Lancaster station (Pennsylvania)

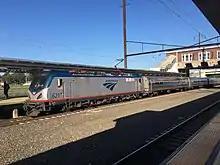
A westbound Amtrak "Keystone Service" train stops at the Lancaster station in 2019

Passenger rail was taken over by Amtrak in 1971. The former Pennsylvania Railroad train was continued by Amtrak "Broadway Limited", while the "Duquesne" was renamed the "Keystone". From 1971 to 1979, Amtrak's "National Limited" provided service from the station to New York and Kansas City, Missouri. Prior to the introduction of the "Keystone Service" in 1981, the Lancaster station was served by the "Silverliner Service". From 1991 to 1995, the "Atlantic City Express" served the station on weekends. The "Broadway Limited" was discontinued in 1995 and replaced with the "Three Rivers".